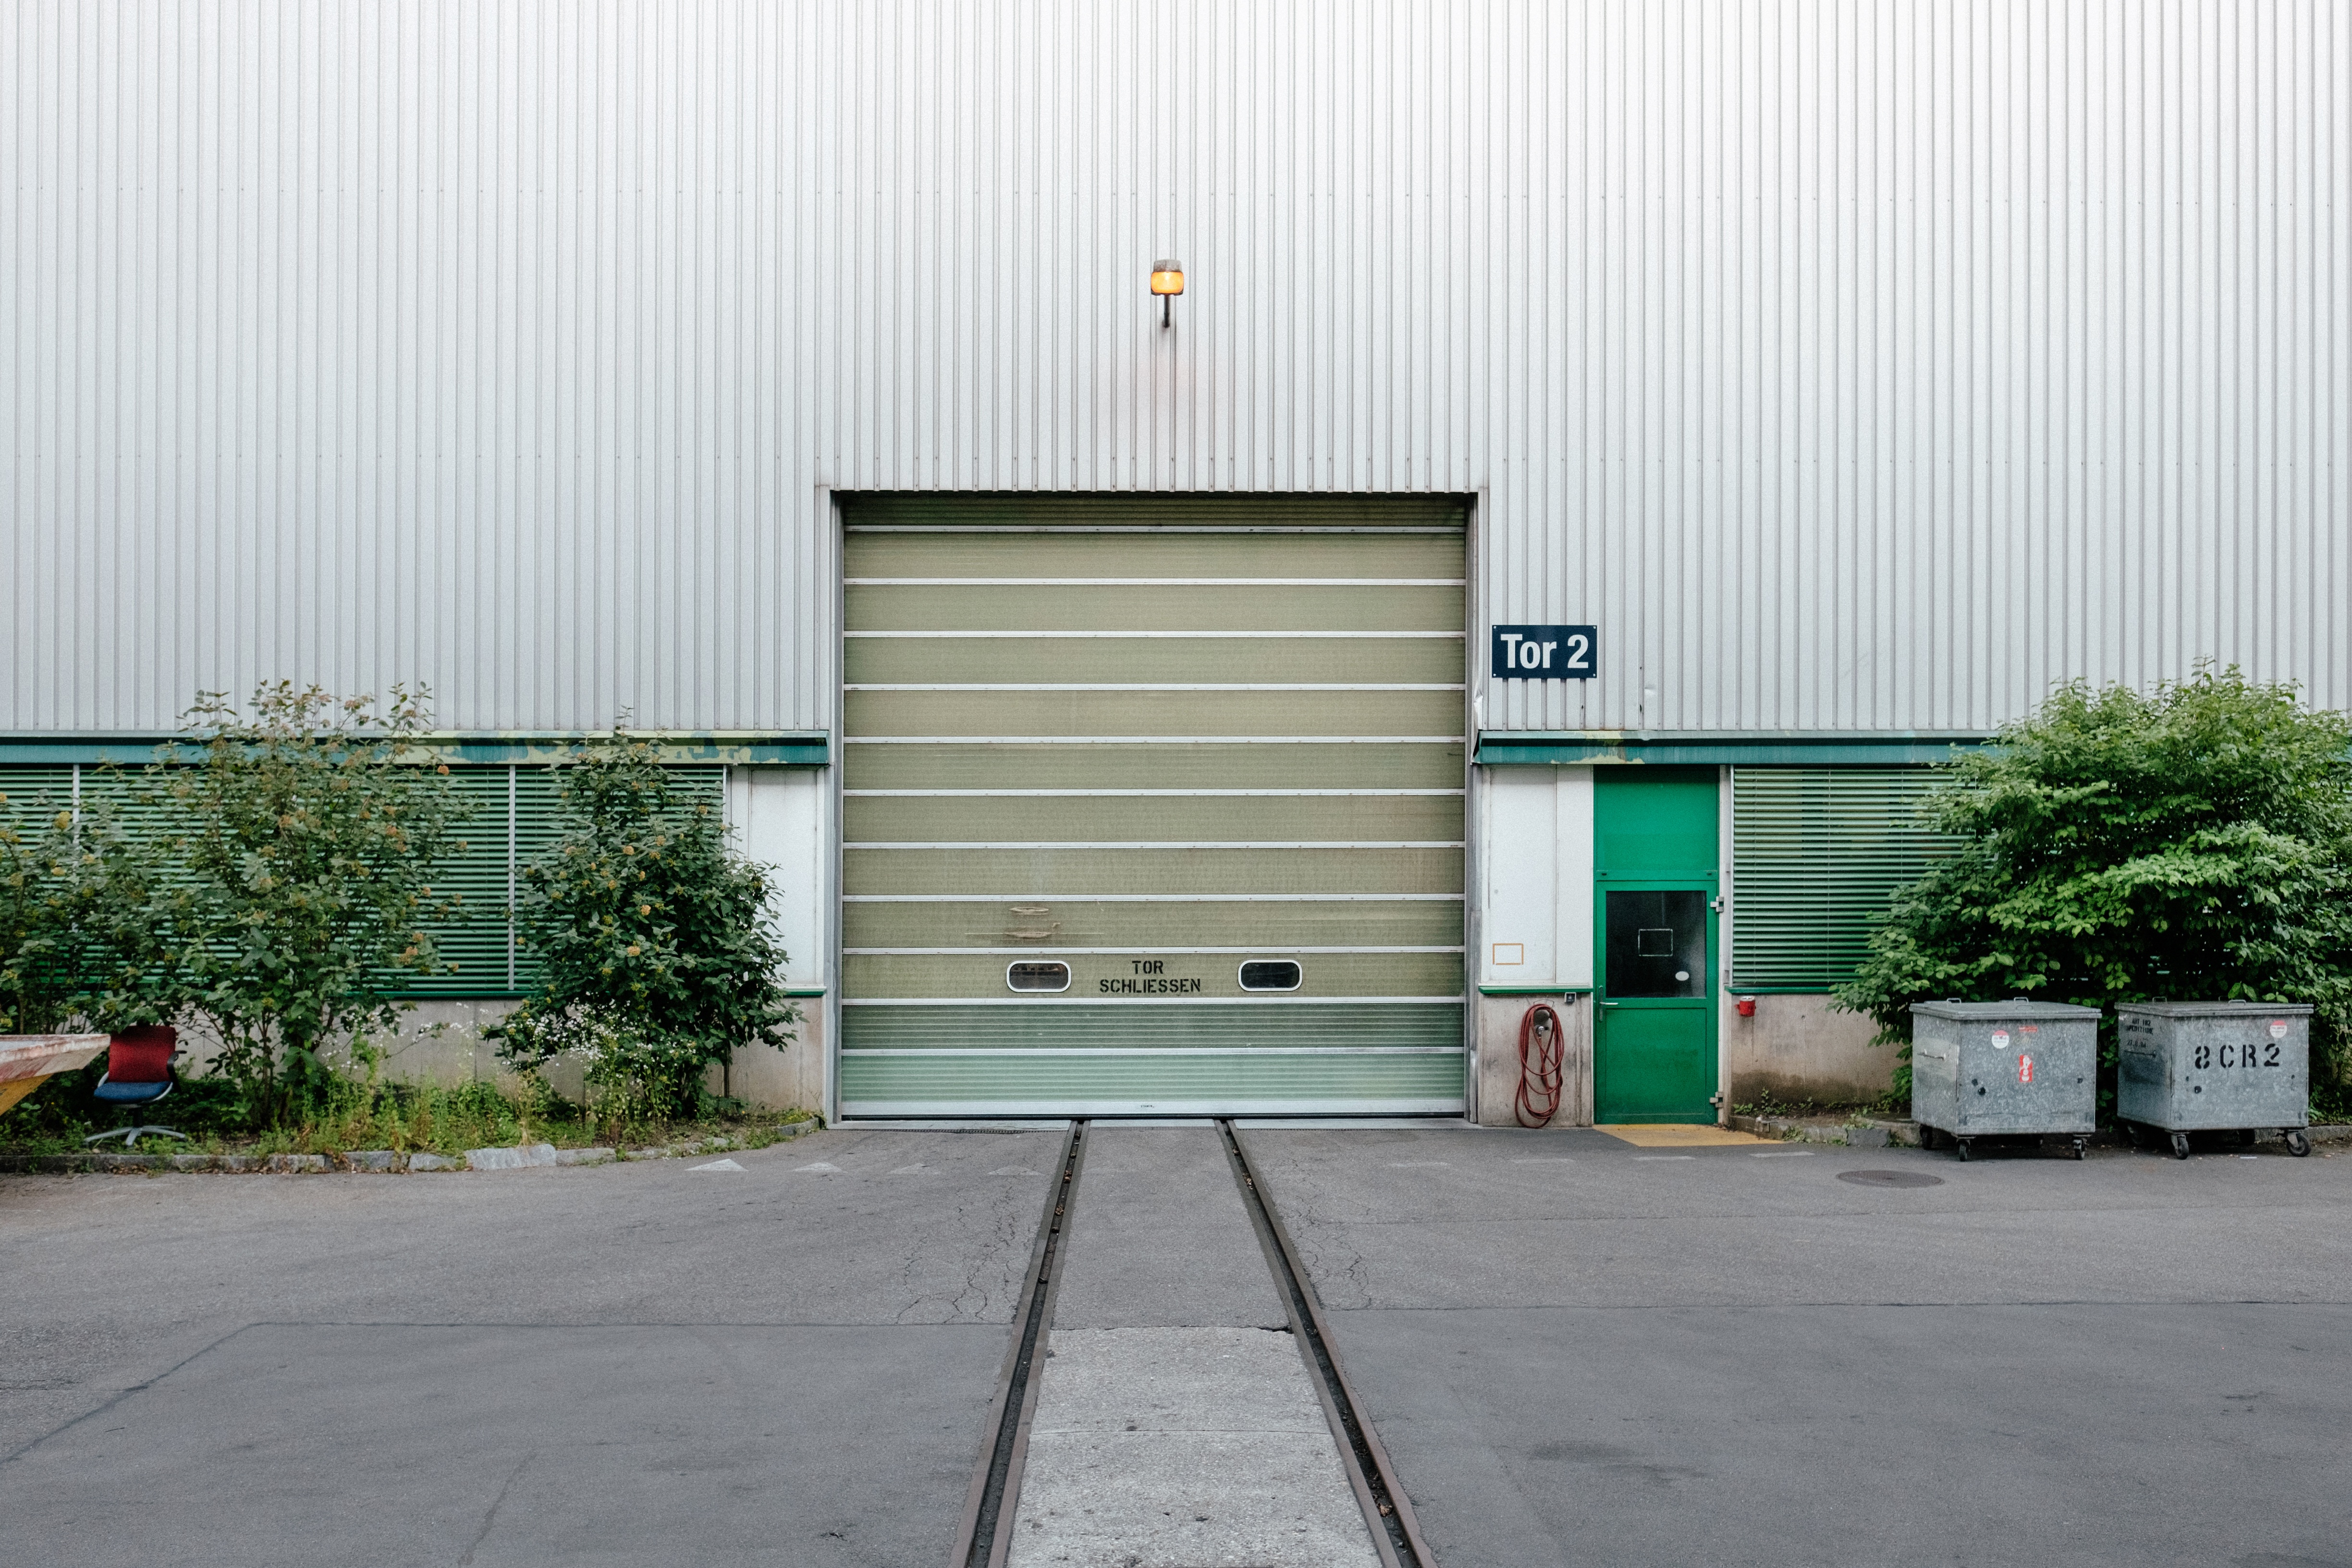
architecture, road, house, building, home, wall, hall, facade, property, garage, professional, gate, headquarters, real estate, residential area, window covering